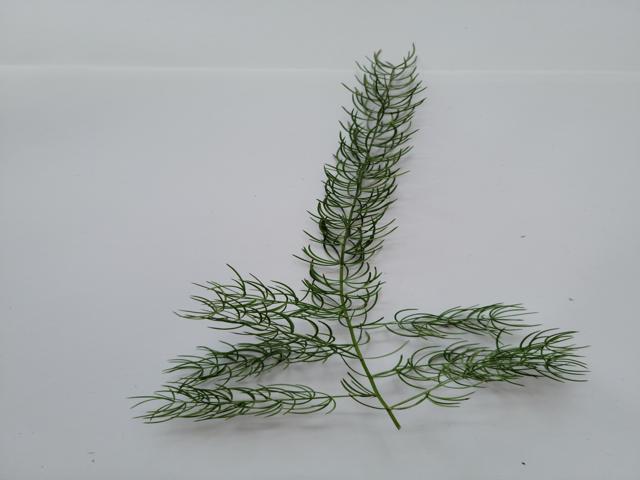
Plant: shotomuli